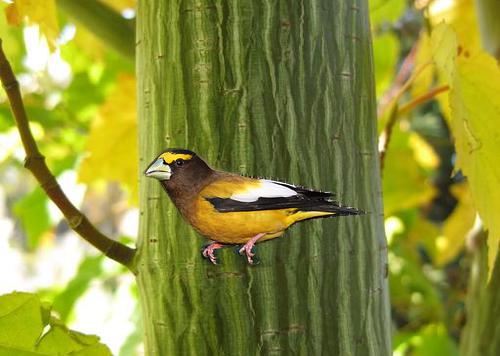
Bird species: Evening_Grosbeak
Bird type: landbird
Background: land